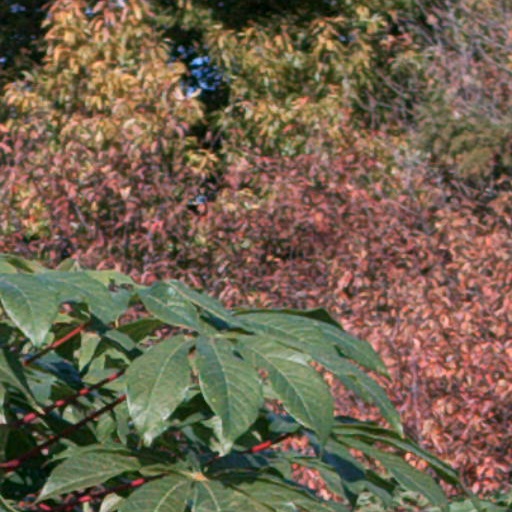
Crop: cassava